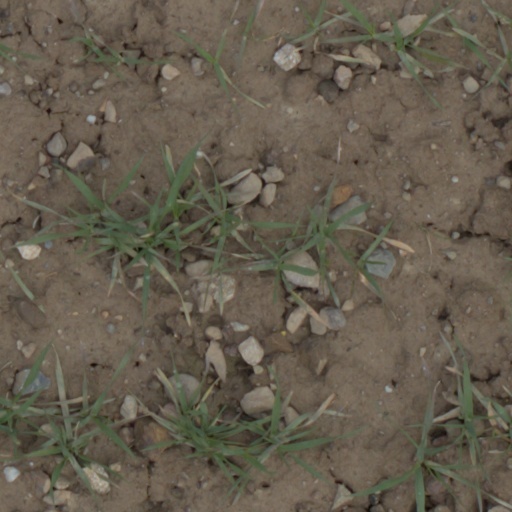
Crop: wheat